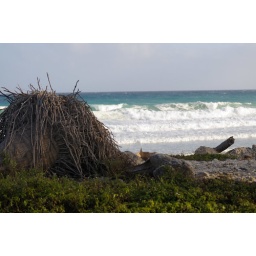
A toppled palm tree lays on the rugged beach around a corner from the main resort beach.